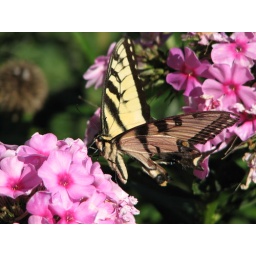
I took this picture at my aunt's house in the early afternoon and was amazed at how clear the picture turned out.